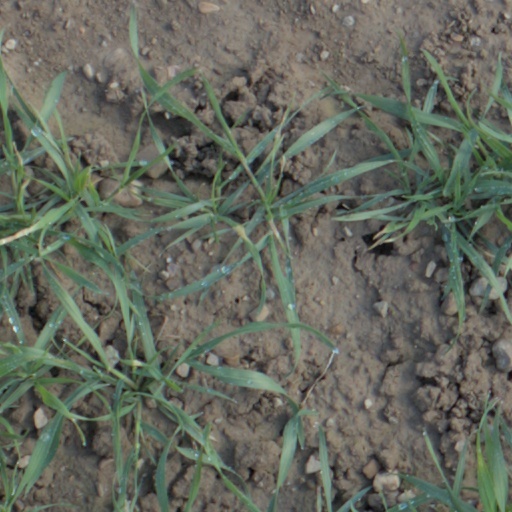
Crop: wheat